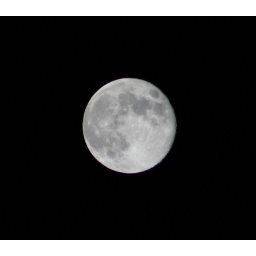
This was taken in the clear night sky of Iceland's interior.